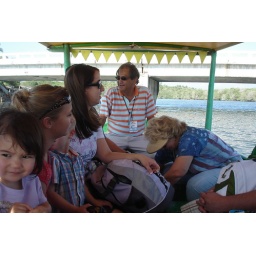
The guy in the striped shirt is the crazy tour guide that told us to get on the boat ride to nowhere!